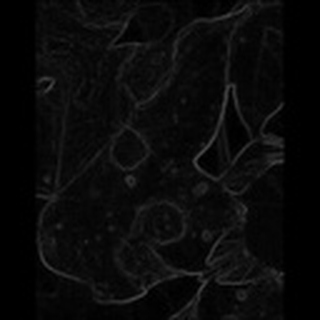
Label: cotton_target_spot